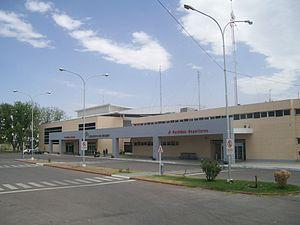
Neuquén est une ville d'Argentine et la capitale de la province de Neuquén. C'est la localité la plus importante de la Patagonie. Elle est située à l'est de la province, dans le département de Confluencia, dont elle est aussi le chef-lieu. La ville occupe une frange de territoire immédiatement antérieure au confluent du Río Neuquén et du Río Limay, qui sont les deux branches-mères du Río Negro. Elle forme une agglomération urbaine unique avec les localités de Plottier et de Cipolletti, dénommée Neuquén - Plottier - Cipolletti.